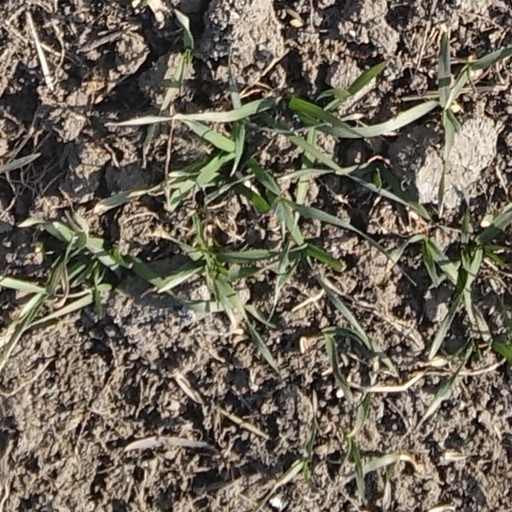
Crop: wheat